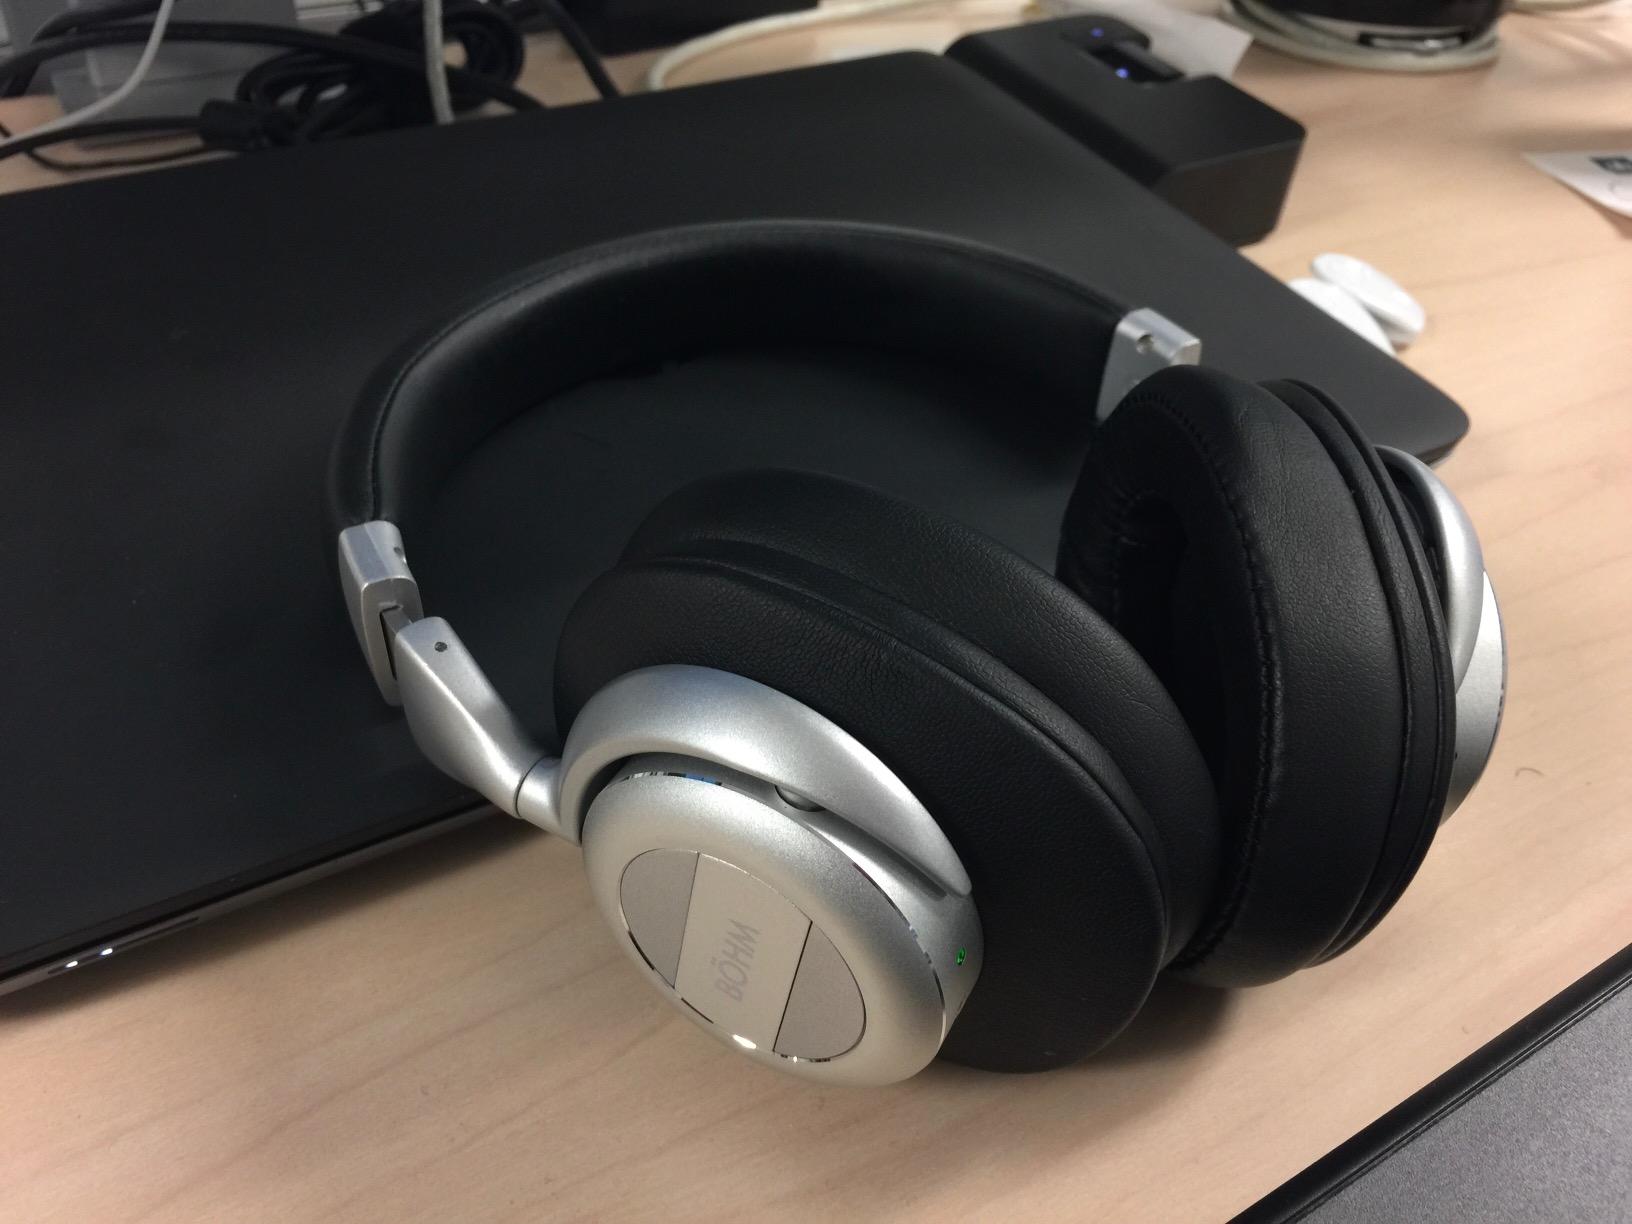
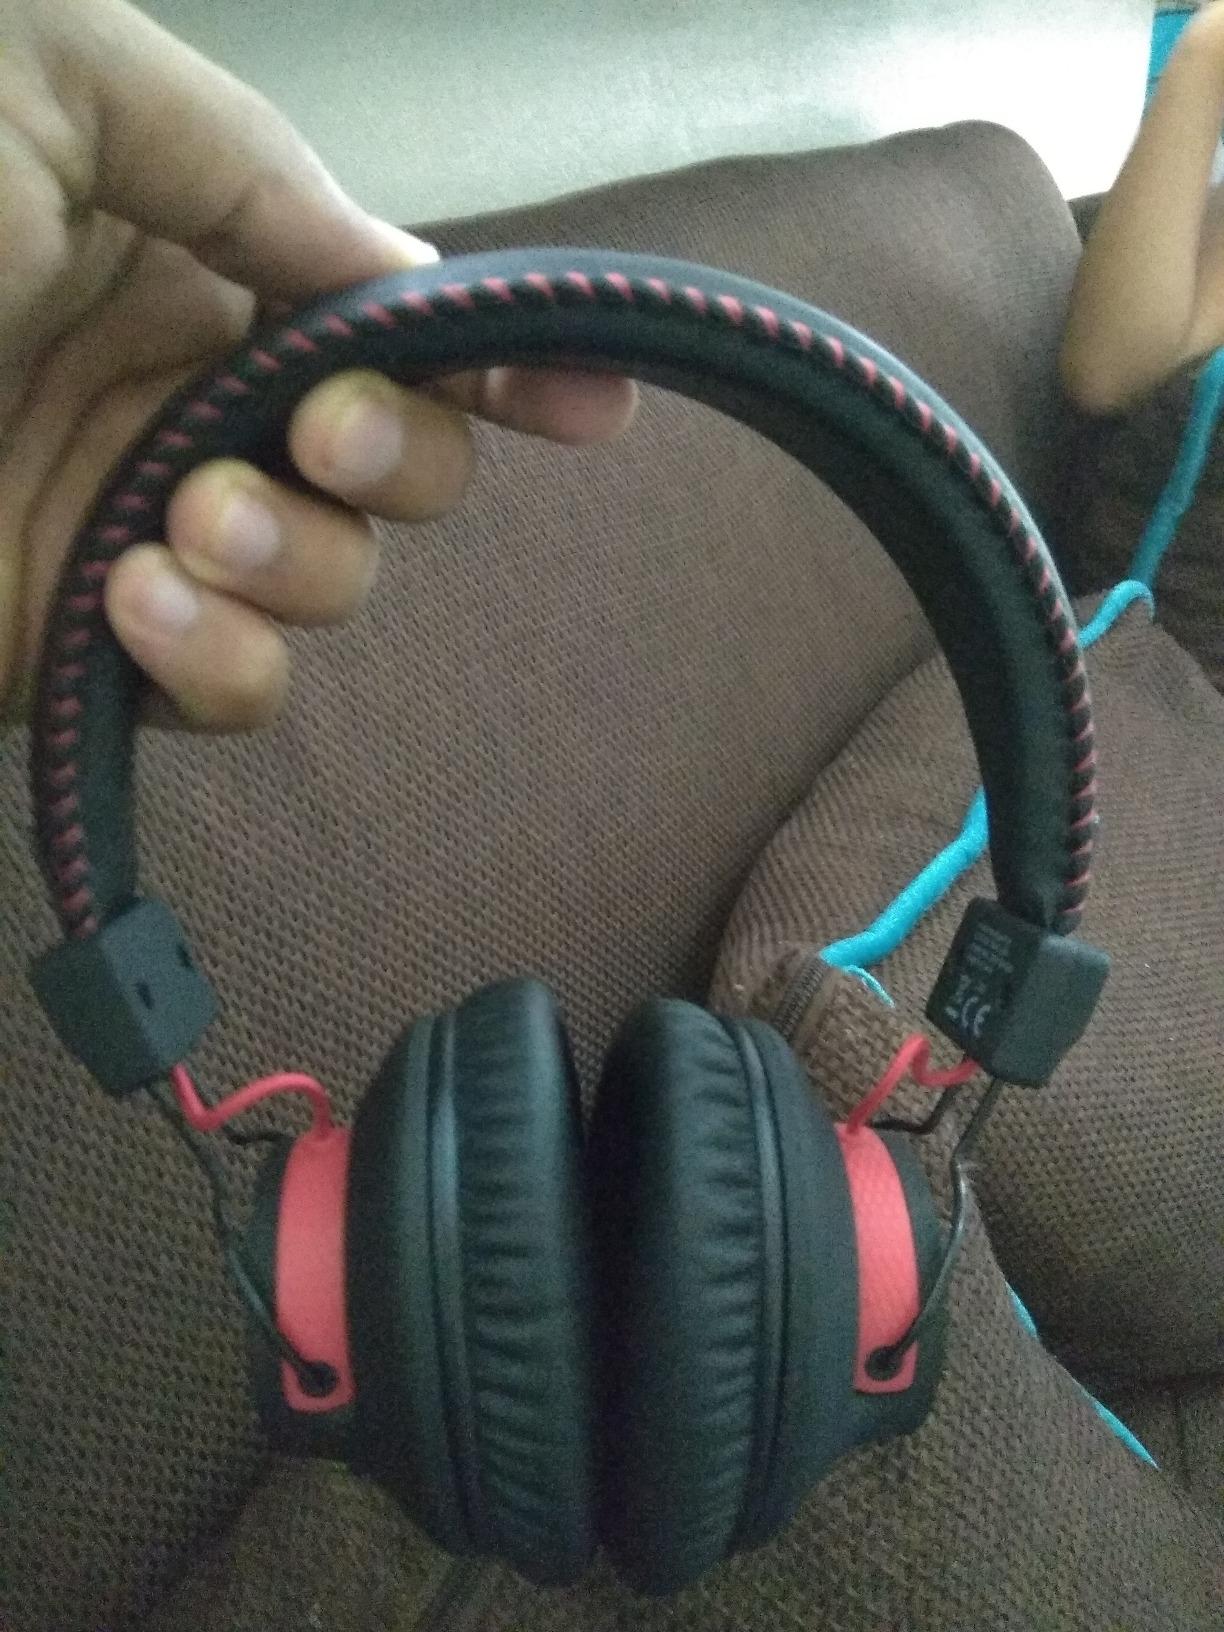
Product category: headphones
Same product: no